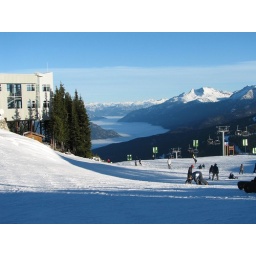
Blue skies and a river of cloud in the valley